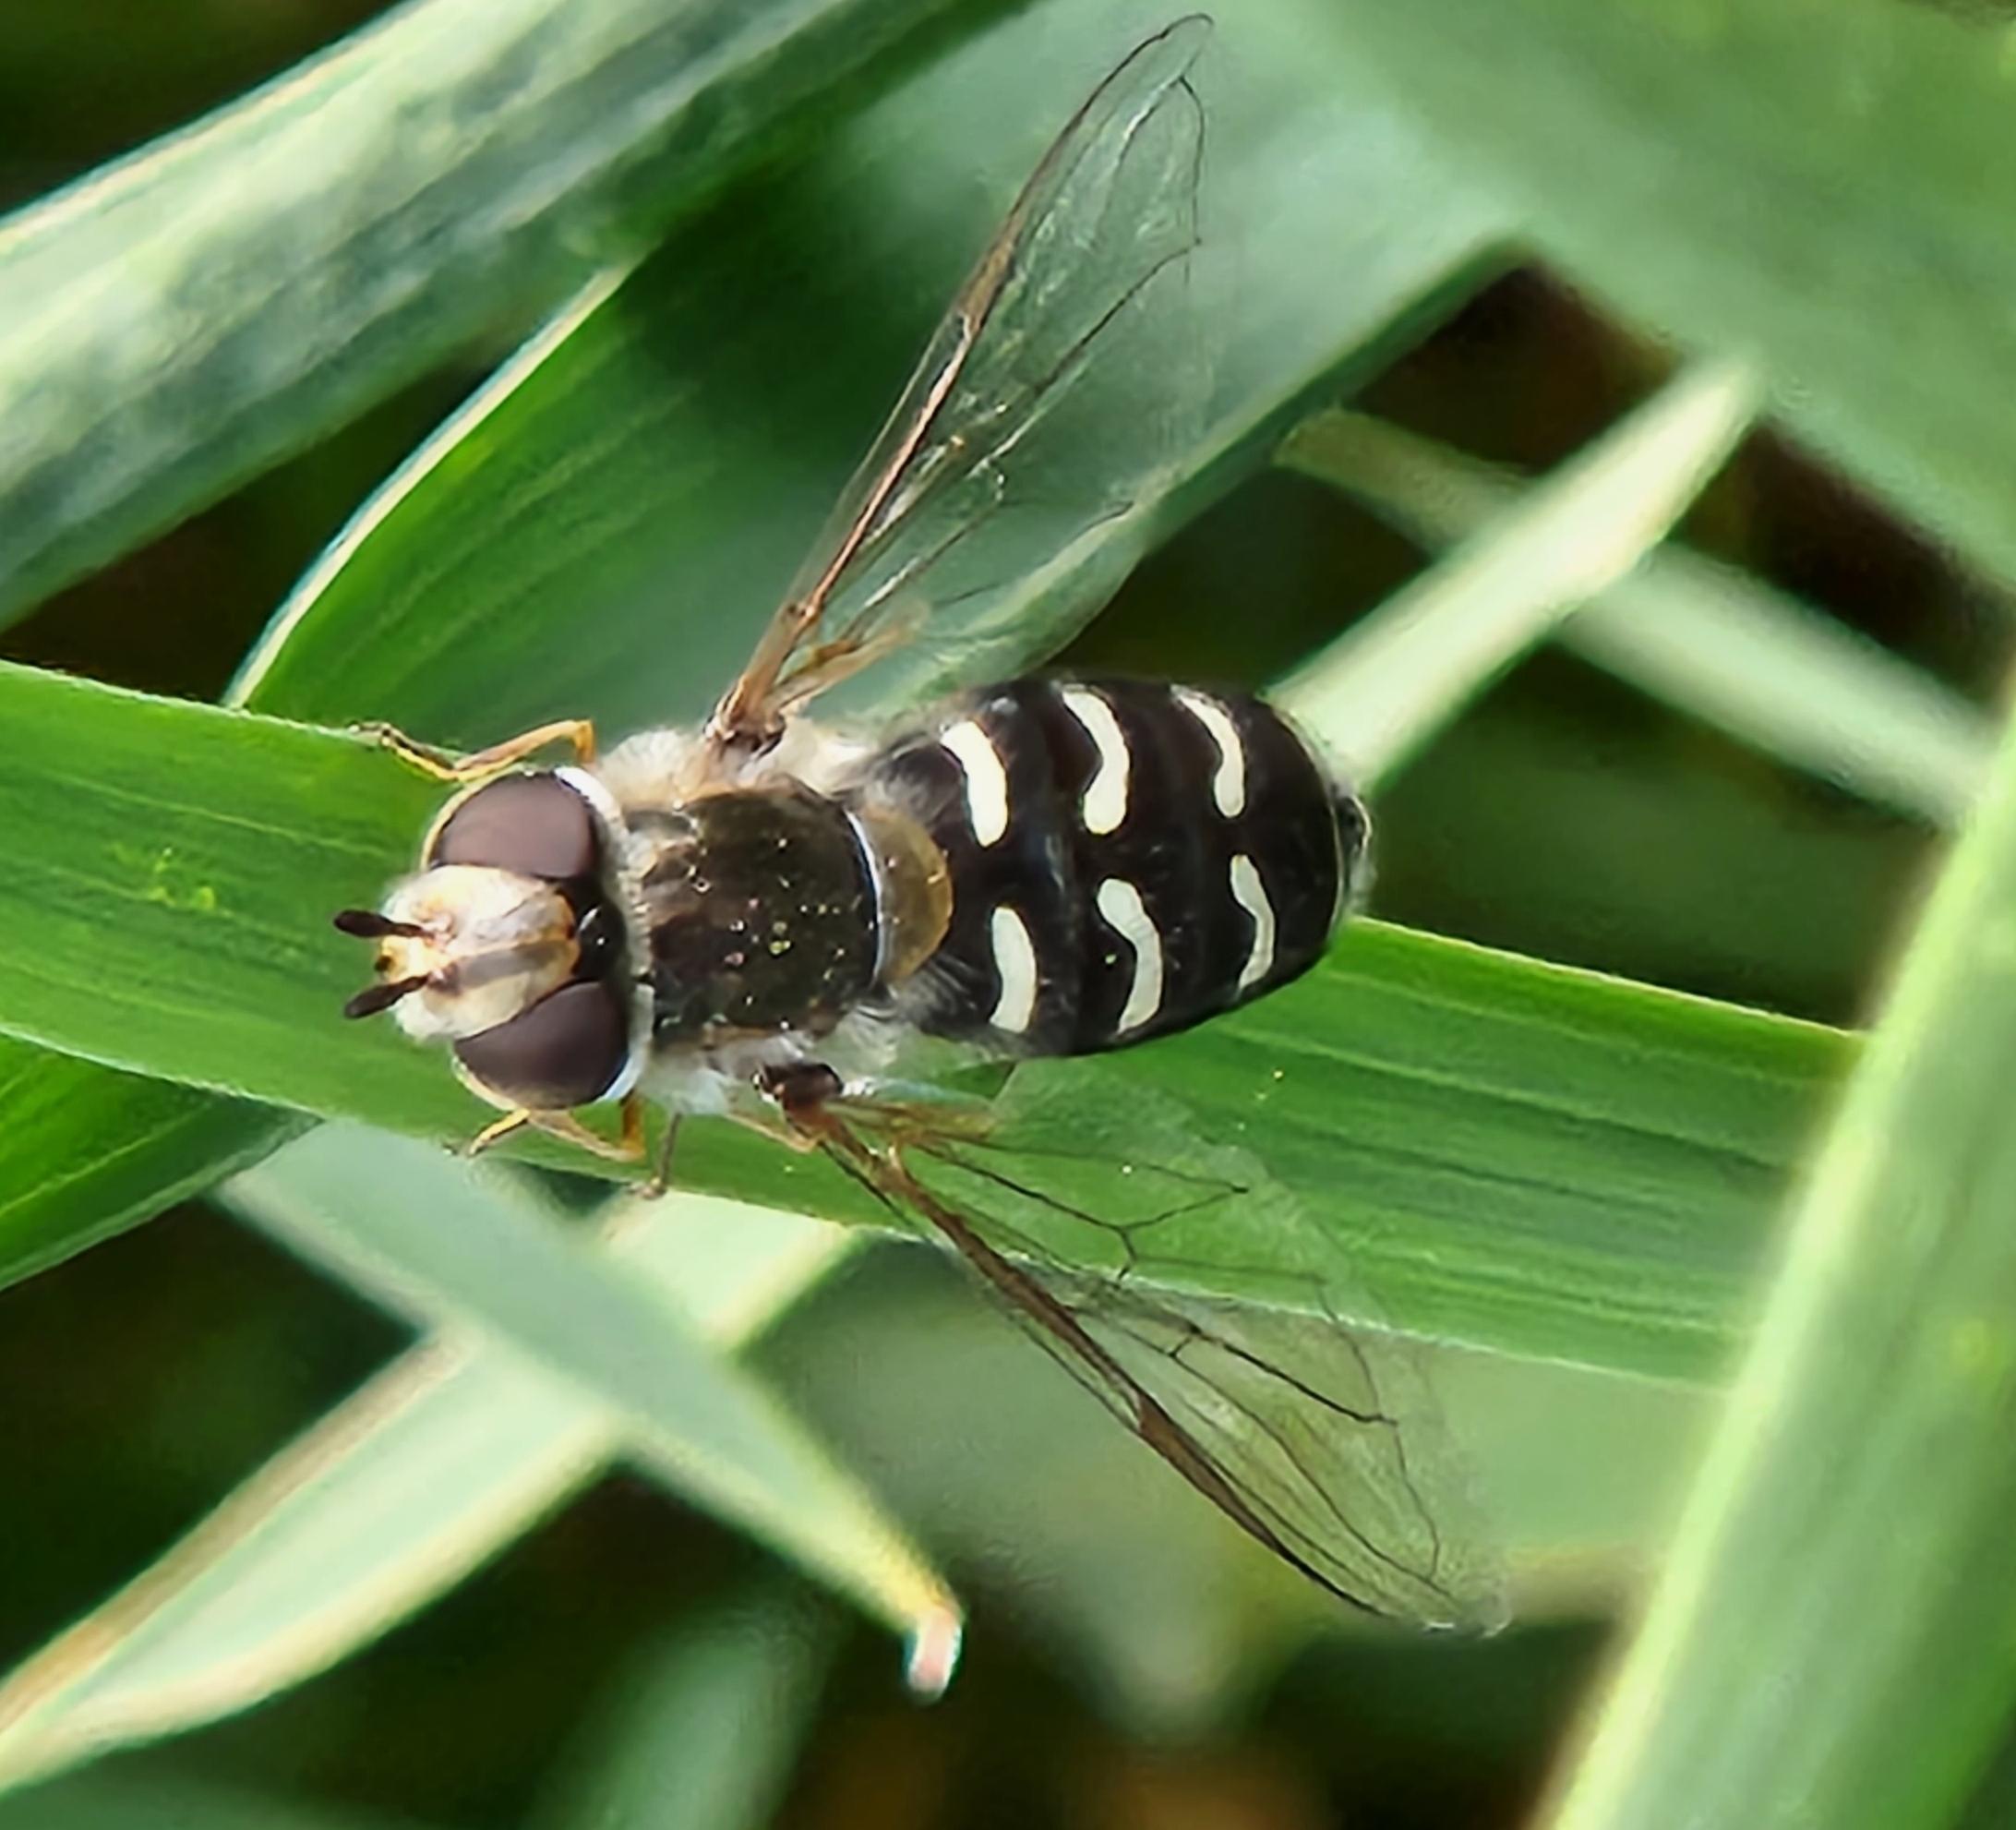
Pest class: predators